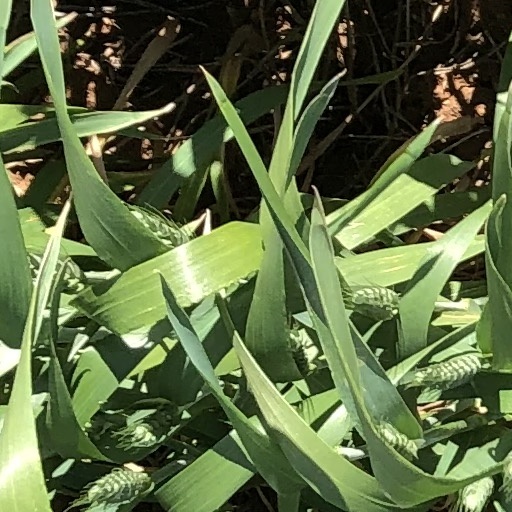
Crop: wheat